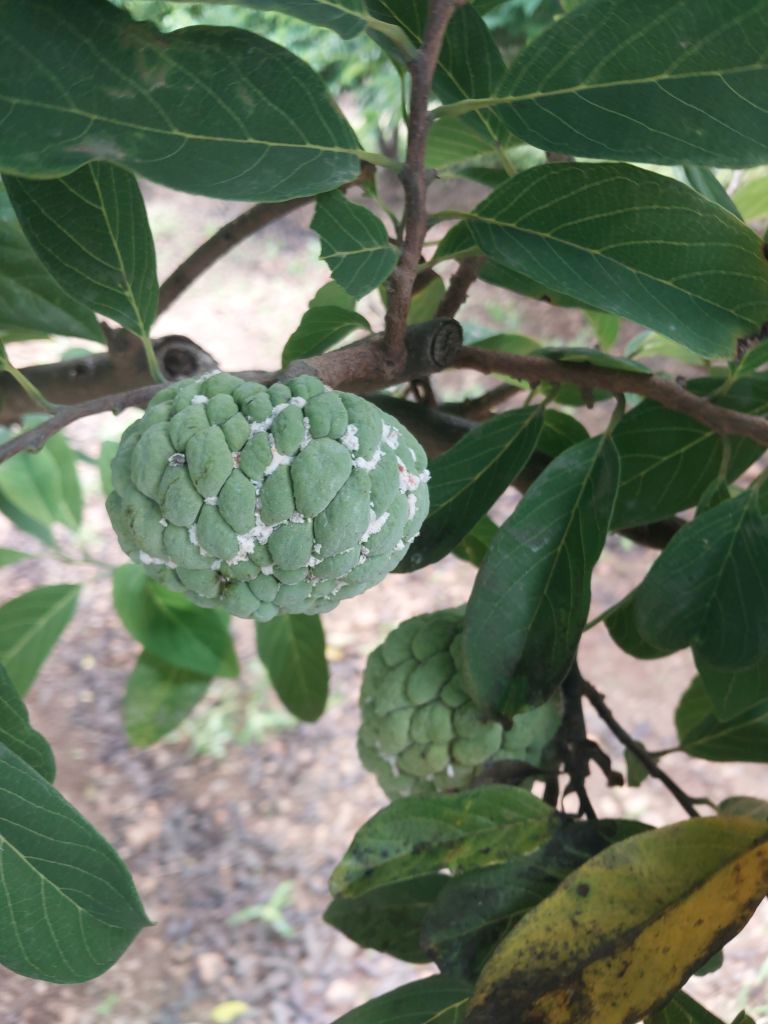
Disease label: Mealy Bug